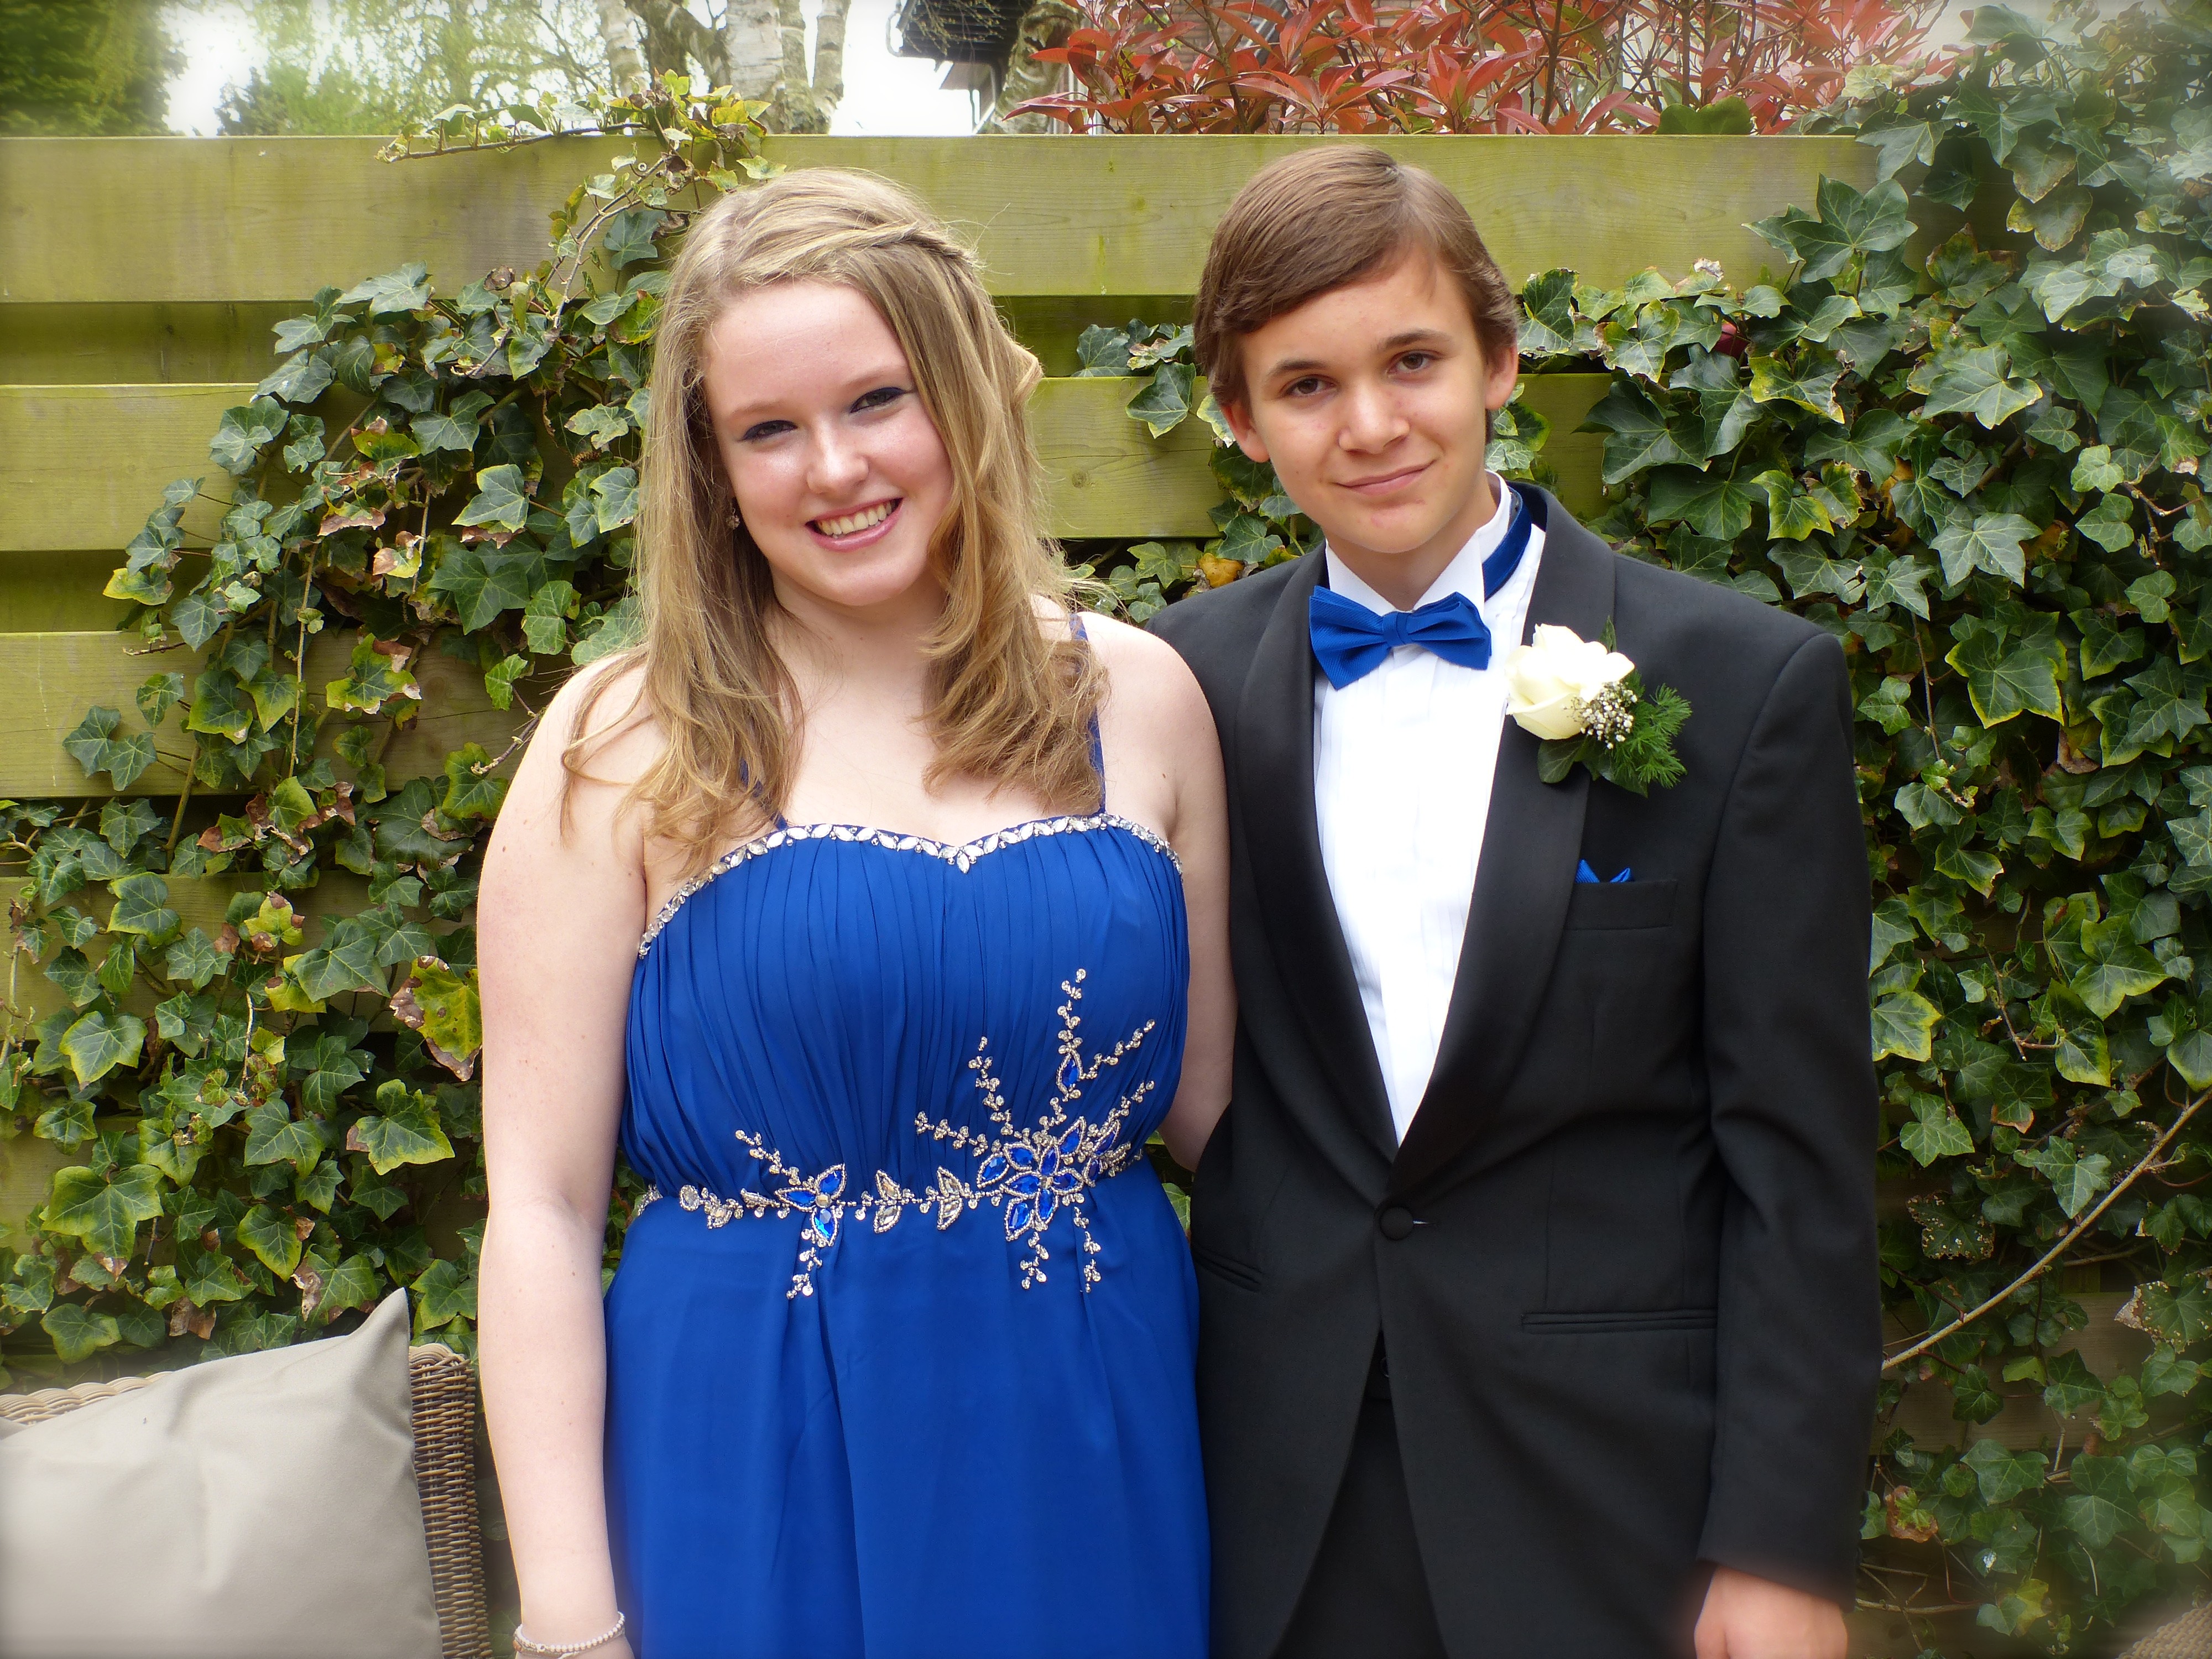
woman, wedding, bride, groom, ceremony, dress, highschool, floristry, prom, gown, bridesmaid, formal wear